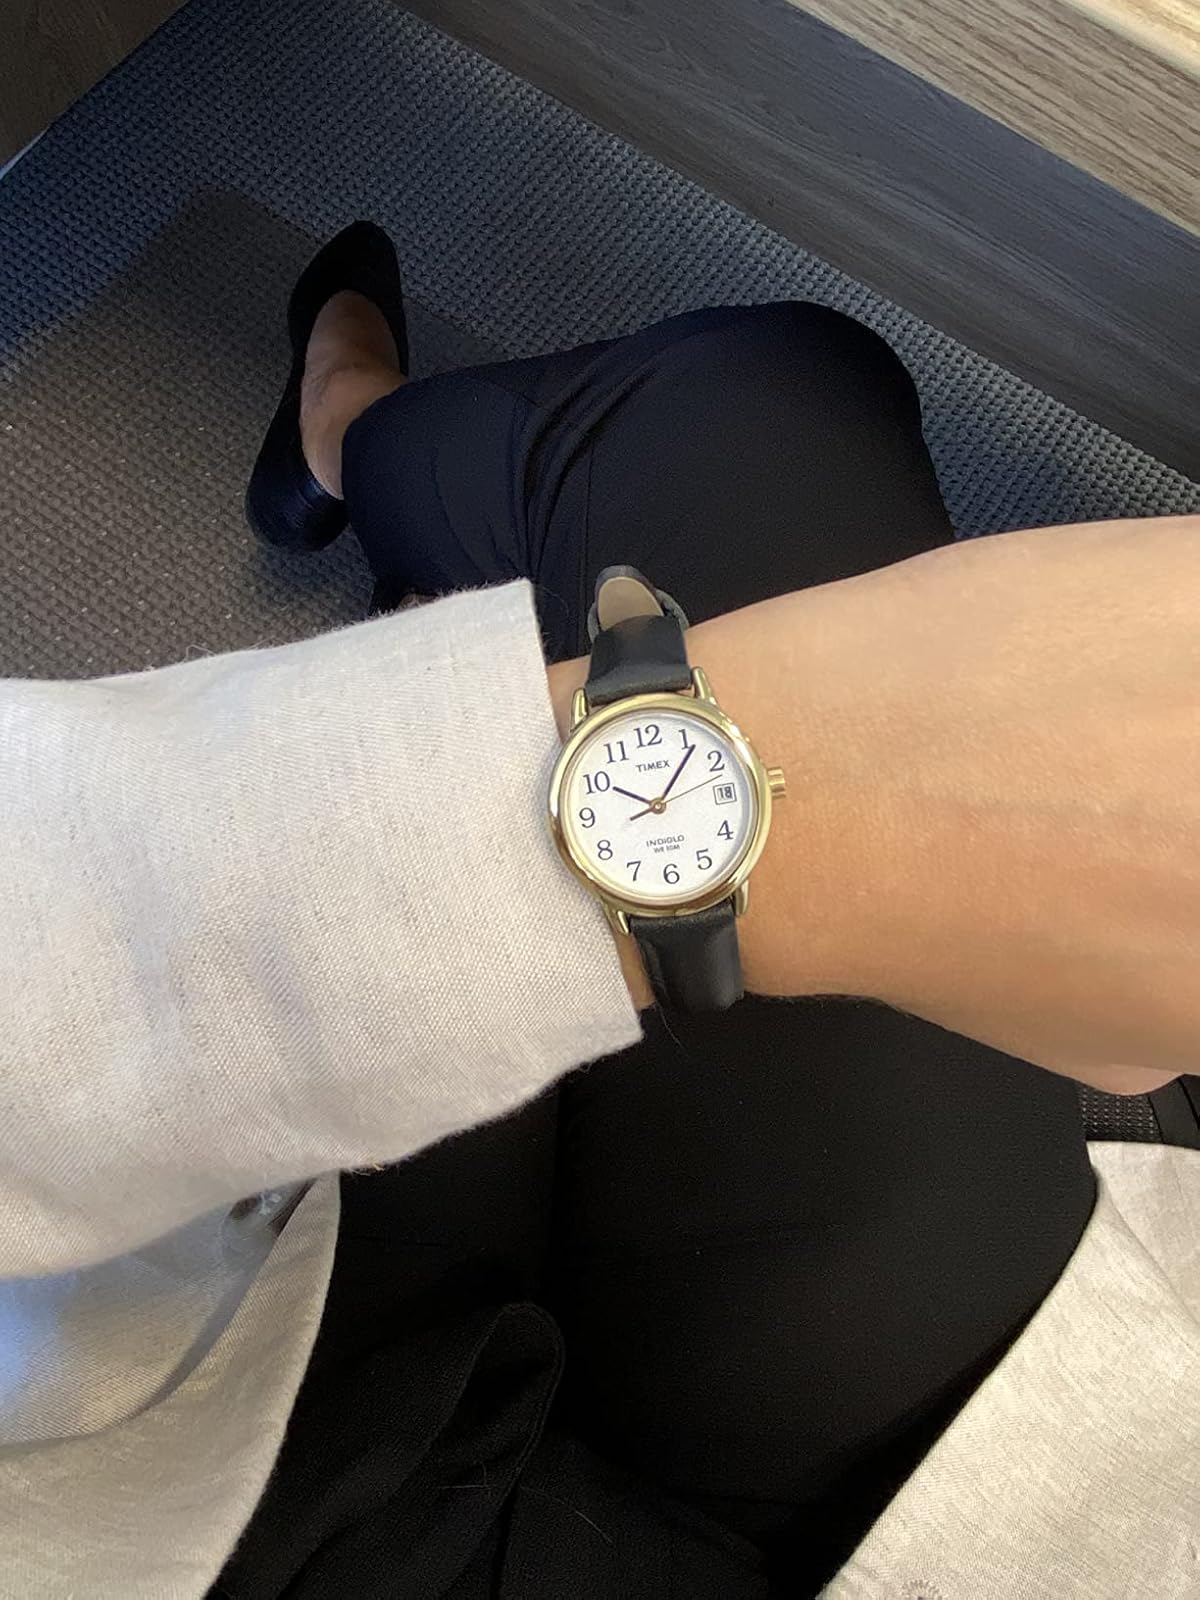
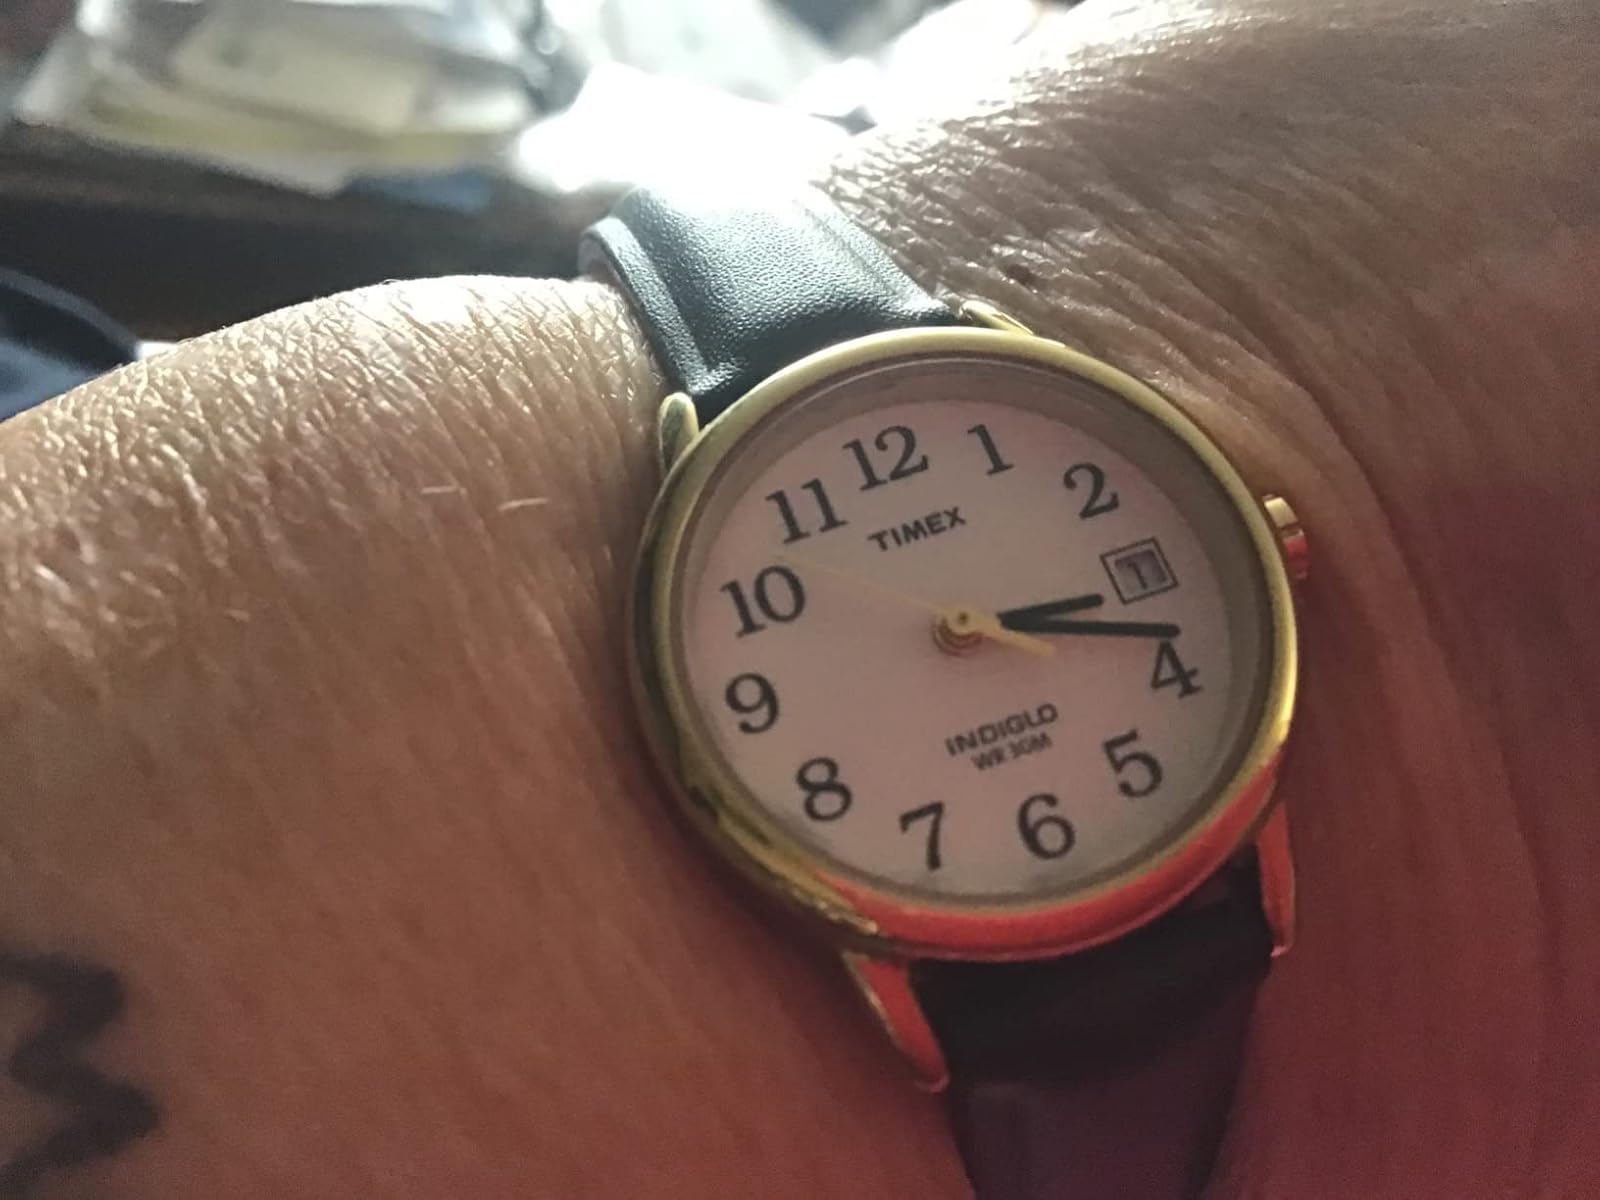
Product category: accessories_watch
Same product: yes